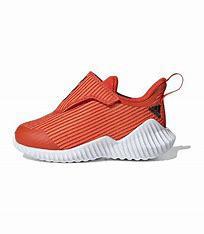
Brand: Adidas
Model: Fortarun